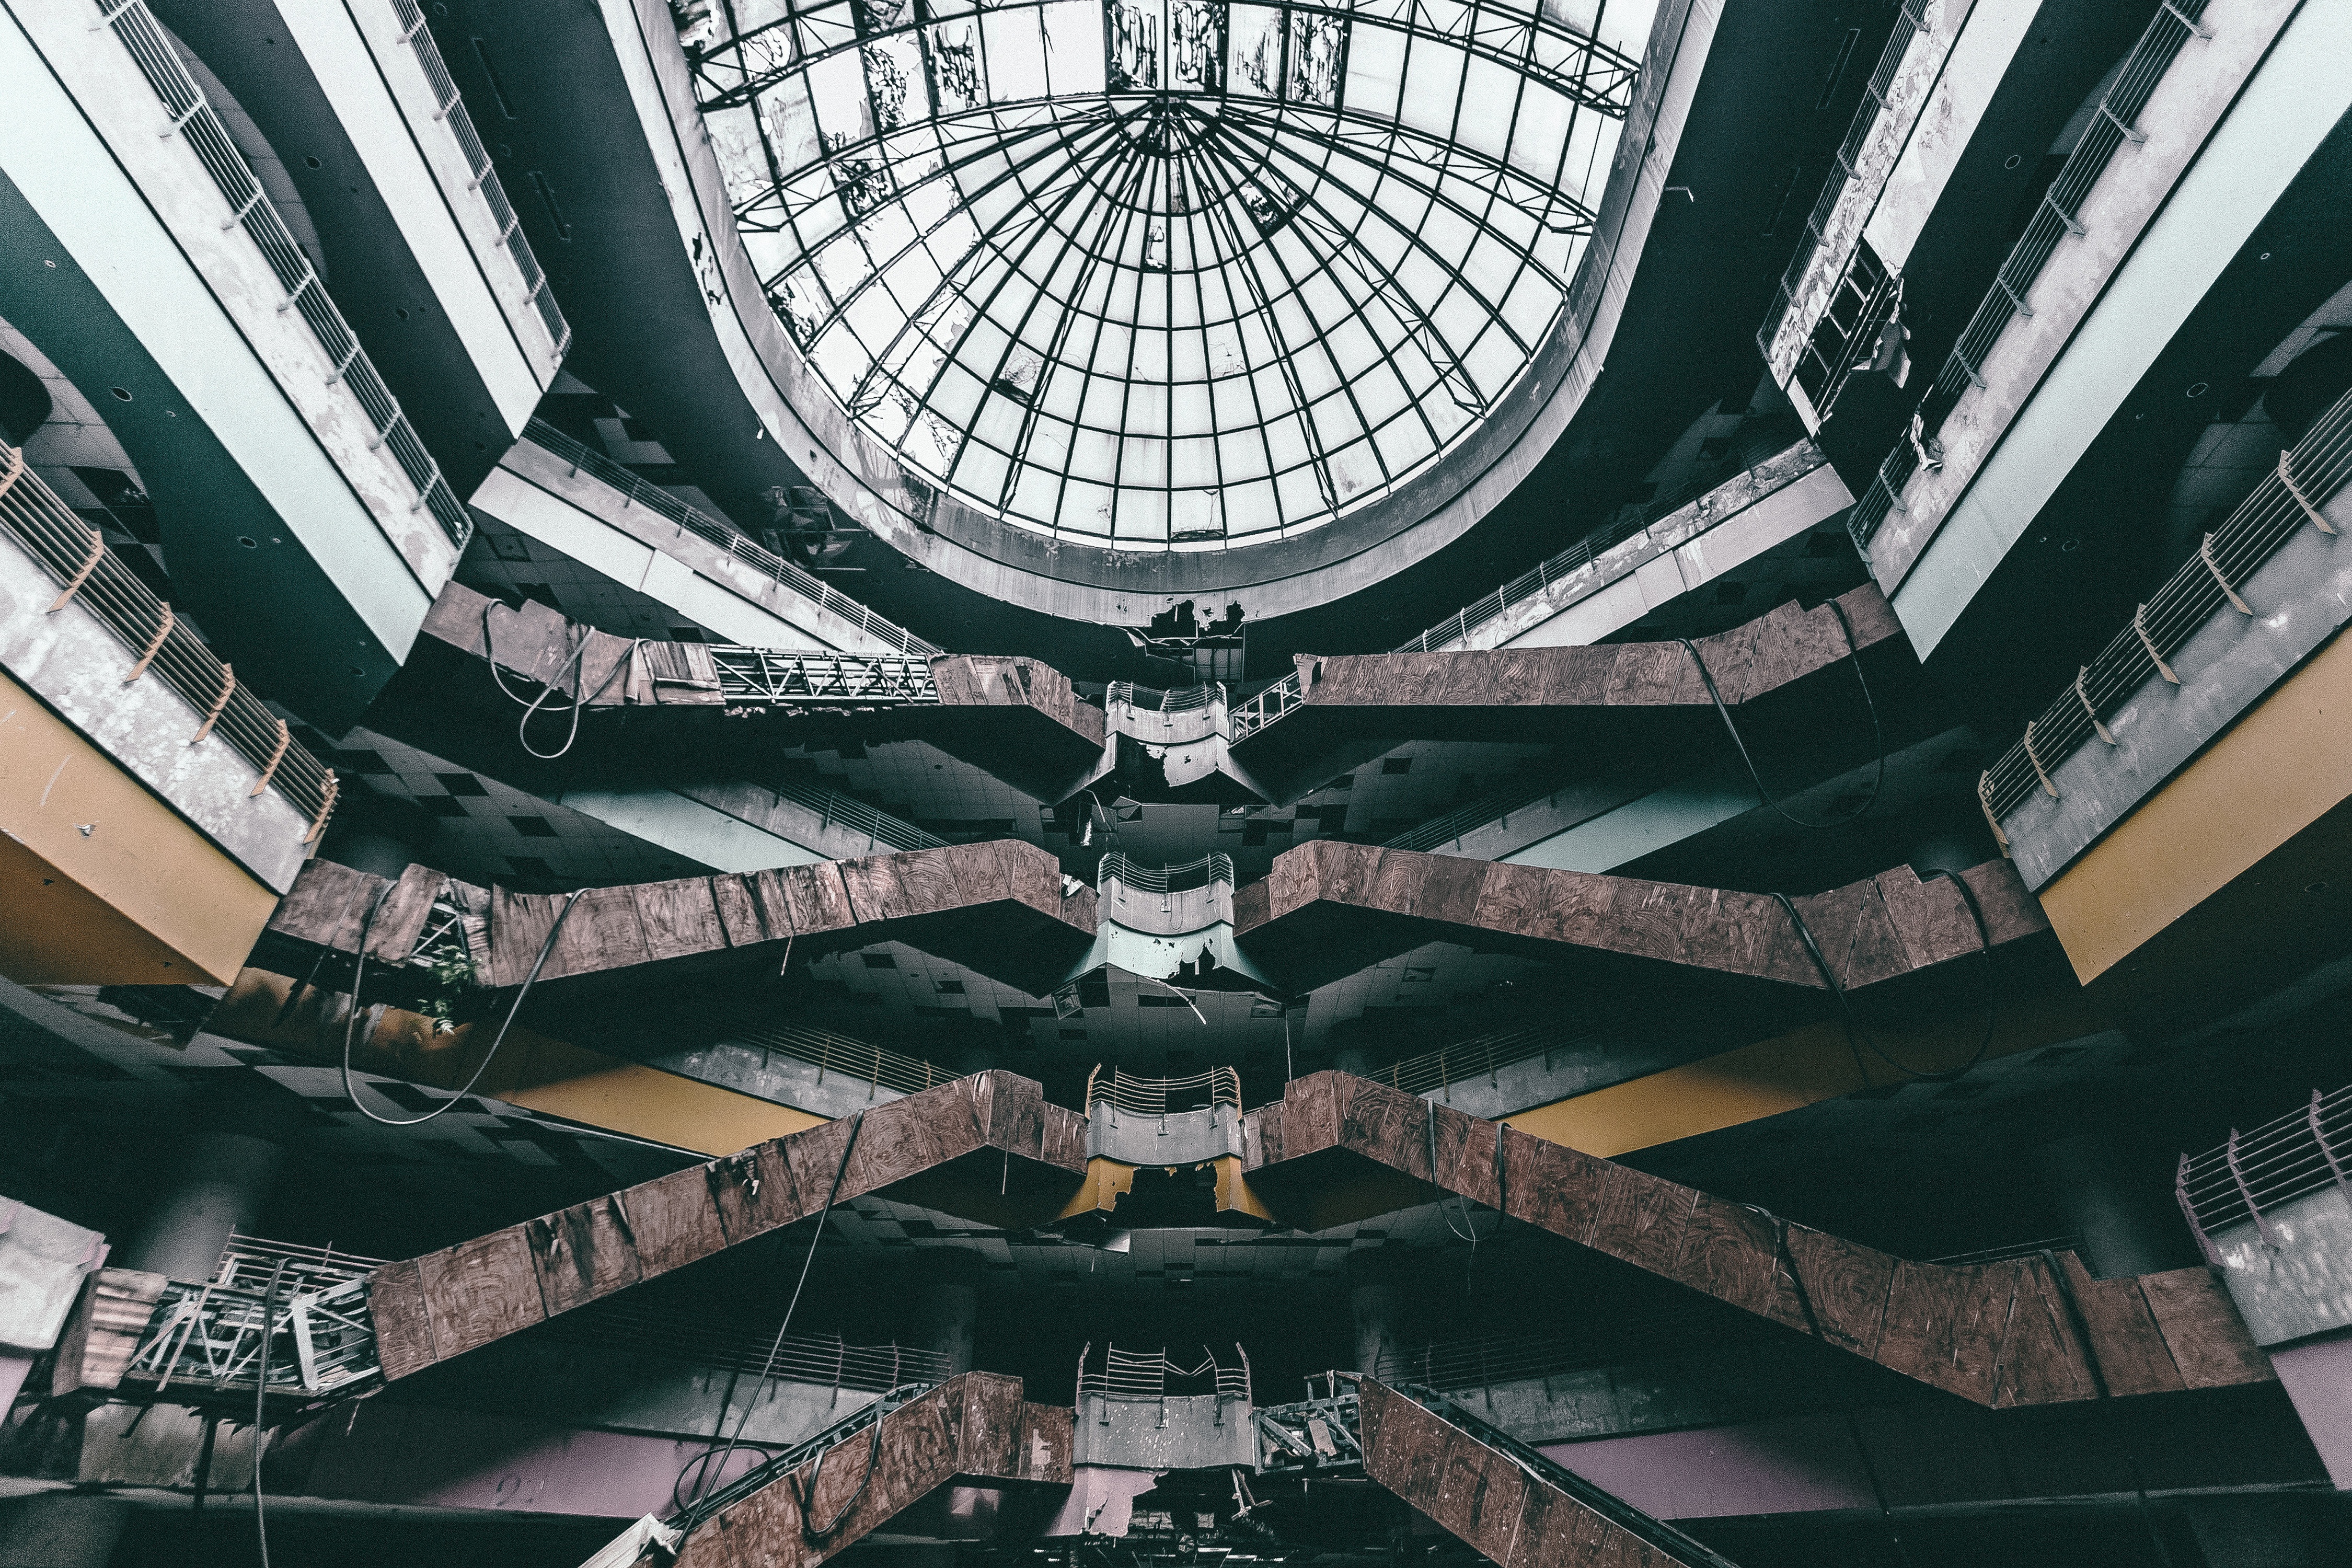
architecture, structure, interior, building, skyscraper, ceiling, modern, stadium, inside, design, symmetry, tourist attraction, dome, metropolis, aerial photography, sport venue